Friday the 13th (1980 film)

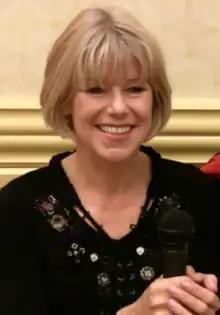
Adrienne King, smiling.

A New York-based firm, headed by Julie Hughes and Barry Moss, was hired to find eight young actors to play the camp's staff members. Cunningham admits that he was not looking for "great actors", but anyone that was likable, and appeared to be a responsible camp counselor. The way Cunningham saw it, the actors would need to look good, read the dialogue somewhat well, and work cheap. Moss and Hughes were happy to find four actors, Kevin Bacon, Laurie Bartram, Peter Brouwer, and Adrienne King, who had previously appeared on soap operas. The role of Alice Hardy was set up as an open casting call, a publicity stunt used to attract more attention to the film. The producers originally wanted Sally Field for the role of Alice, but realized that they could not afford an established high-profile actress and went for unknowns instead. According to Adrienne King, "originally, [the producers] were looking really hard for a name actress to play Alice. They finally realized that even if they could find somebody like that who was willing to do it, they wouldn't be able to afford her, so they decided to go with new talent instead." King earned an audition primarily because she was the friend of someone working in Moss and Hughes's office, and Cunningham felt she embodied the qualities of Alice. After she auditioned, Moss recalls Cunningham commenting that they saved "the best actress for last." As Cunningham explains, he was looking for actors that could behave naturally, which he felt King demonstrated.